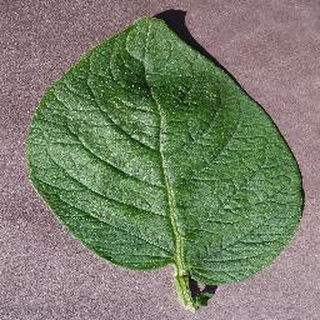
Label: healthy_potato